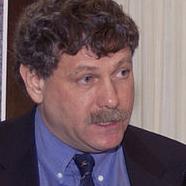
Age: 44